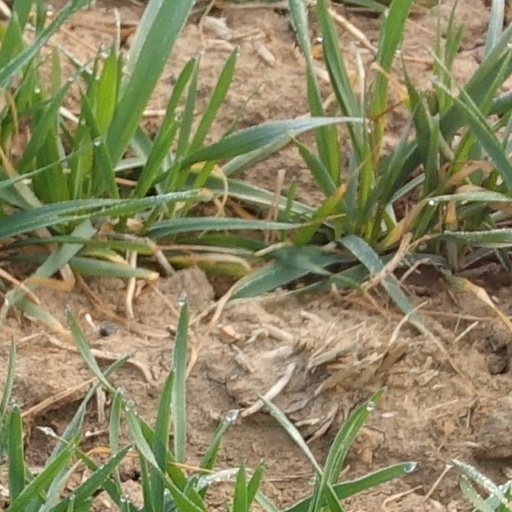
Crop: wheat